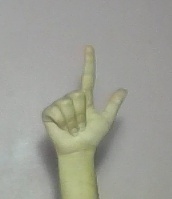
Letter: laam